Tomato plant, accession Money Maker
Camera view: horizontal (90 deg, fisheye); turntable rotation: 180 degrees
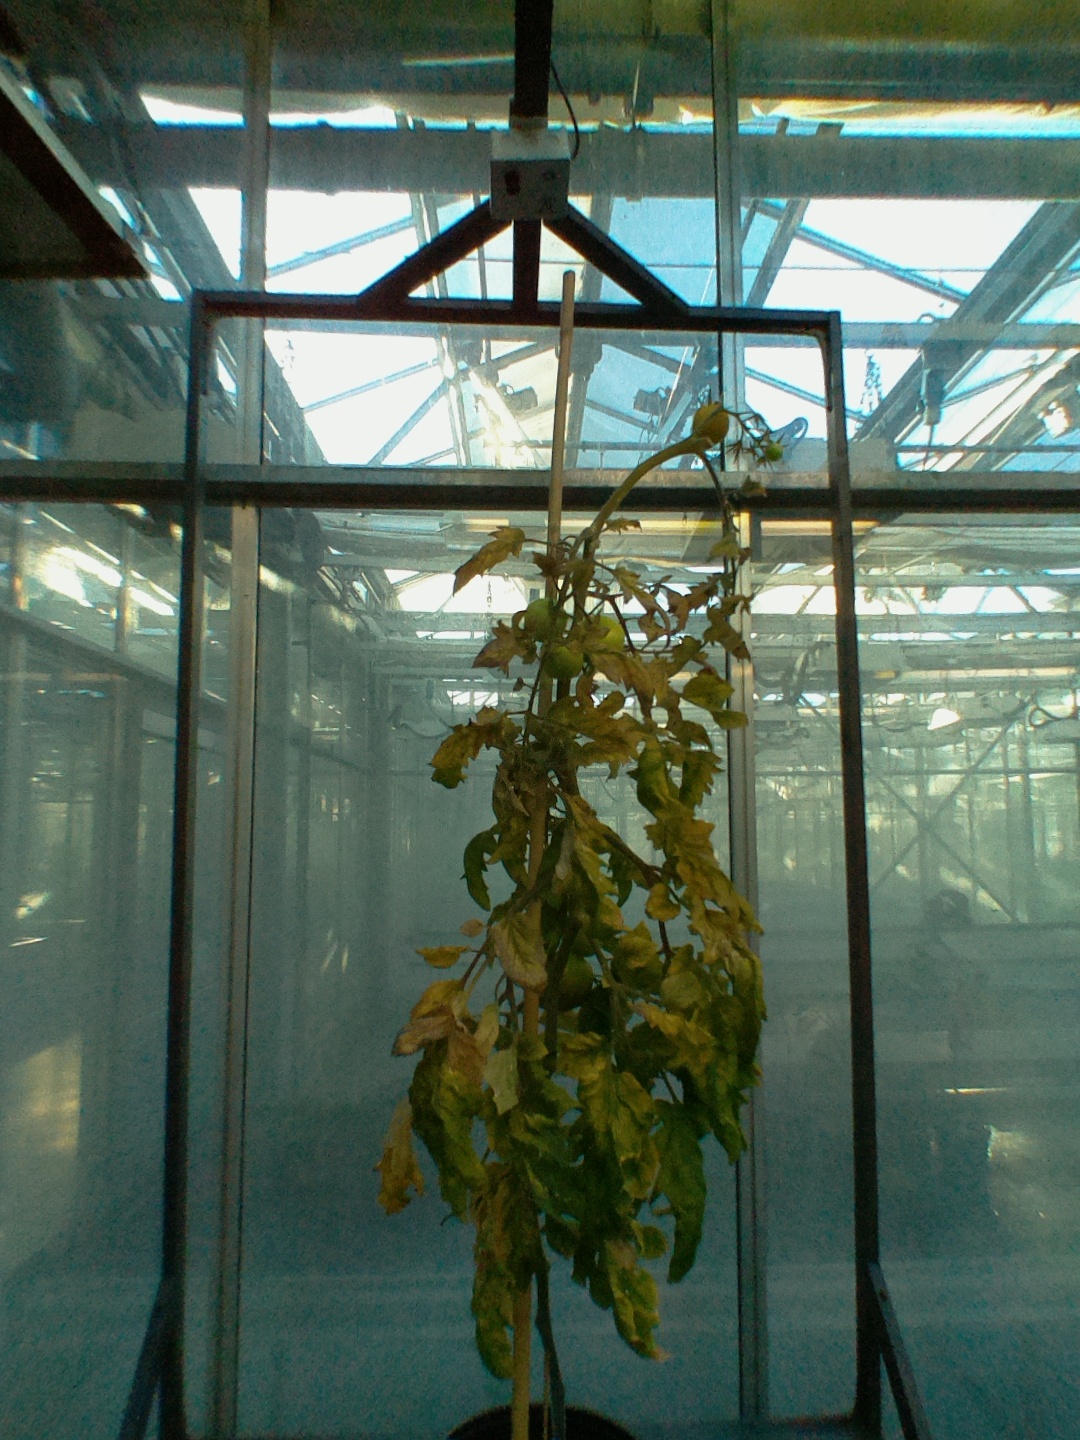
BBCH growth stage 80: fruits start showing typical ripe color (orange -> red)